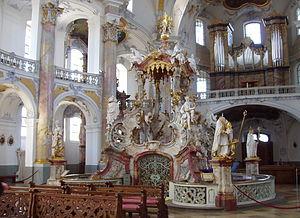
Vierzehnheiligen-Autel
La basilique de Vierzehnheiligen près de Bad Staffelstein est une des églises les plus connues en Haute-Franconie, un district d'Allemagne. Construite par Johann Balthasar Neumann elle est consacrée aux quatorze saints intercesseurs. Elle accueille chaque année un demi-million de visiteurs.